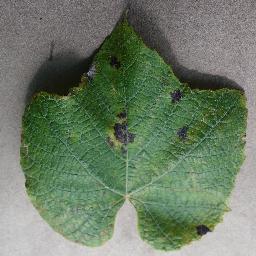
Label: Grape___Leaf_blight_(Isariopsis_Leaf_Spot)